Sankt Knuds Vej

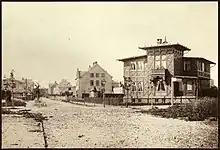
Sankt Knuds Vej in 1868 as seen from Niels Ebbesens Vej towards Gammel Kongevej

Henning Wolf, Frederiksberg's first city architect, created a masterplan for a neighbourhood of single-family detached homes on the north side of Gammel Kongevej in the 1960s. The neighbourhood was initially referred to as Frederiksberg Villa Quarter but the name passed out of use in around 1890. Sankt Knuds Gade was created in around 1867–68. It was named after Saint Canute. The name was proposed by a lot owner. The streets Platanvej, Niels Ebbesens Vej and Bernstorffsvej (now part of Danasvej) were created around the same time. Alhambravej and Hauchsvej were created in 1870.